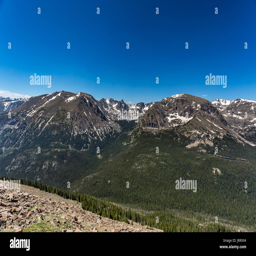
road is the name for a stretch that traverses national park